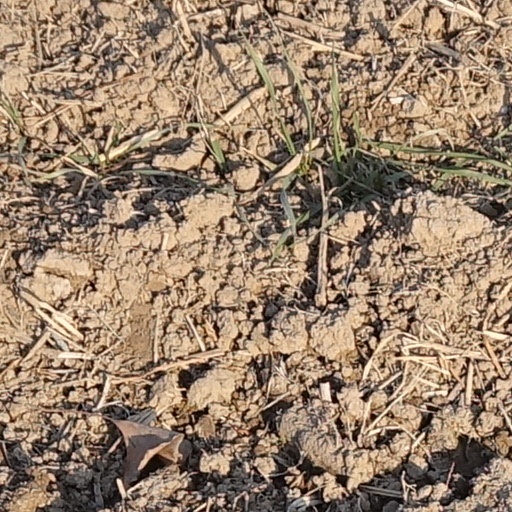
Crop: wheat